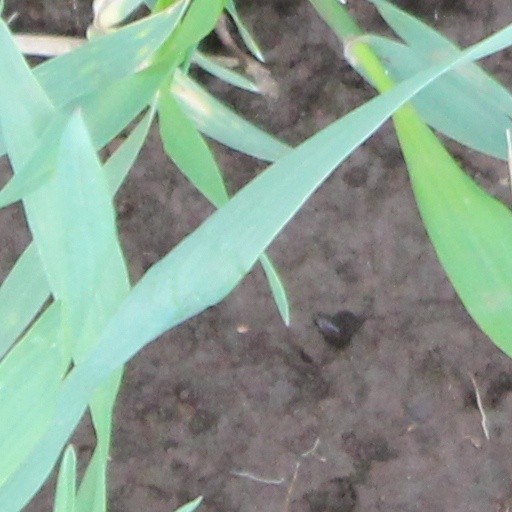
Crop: wheat